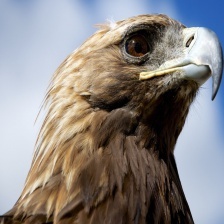
Species: GOLDEN EAGLE
Scientific name: AQUILA CHRYSAETOS